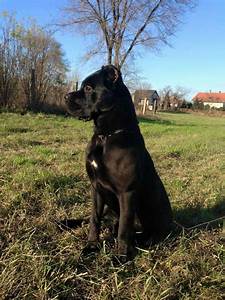
Label: cane